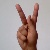
The image shows a hand gesture representing the letter 'K' in Indian Sign Language.